Prospect Park Boathouse

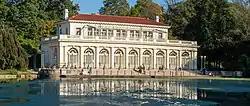
Western side

The Prospect Park Boathouse is in the eastern part of Prospect Park in Brooklyn, New York City. It is situated on the northeast shore of the Lullwater, a waterway north of Prospect Park's Lake and southeast of the Ravine.